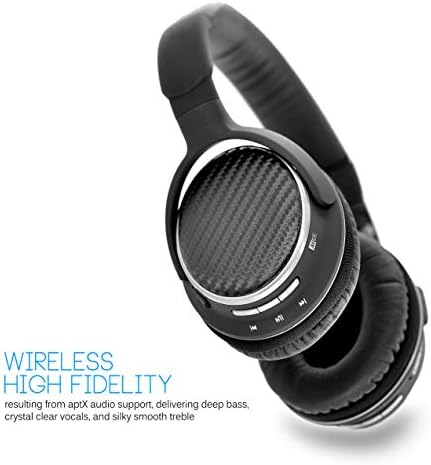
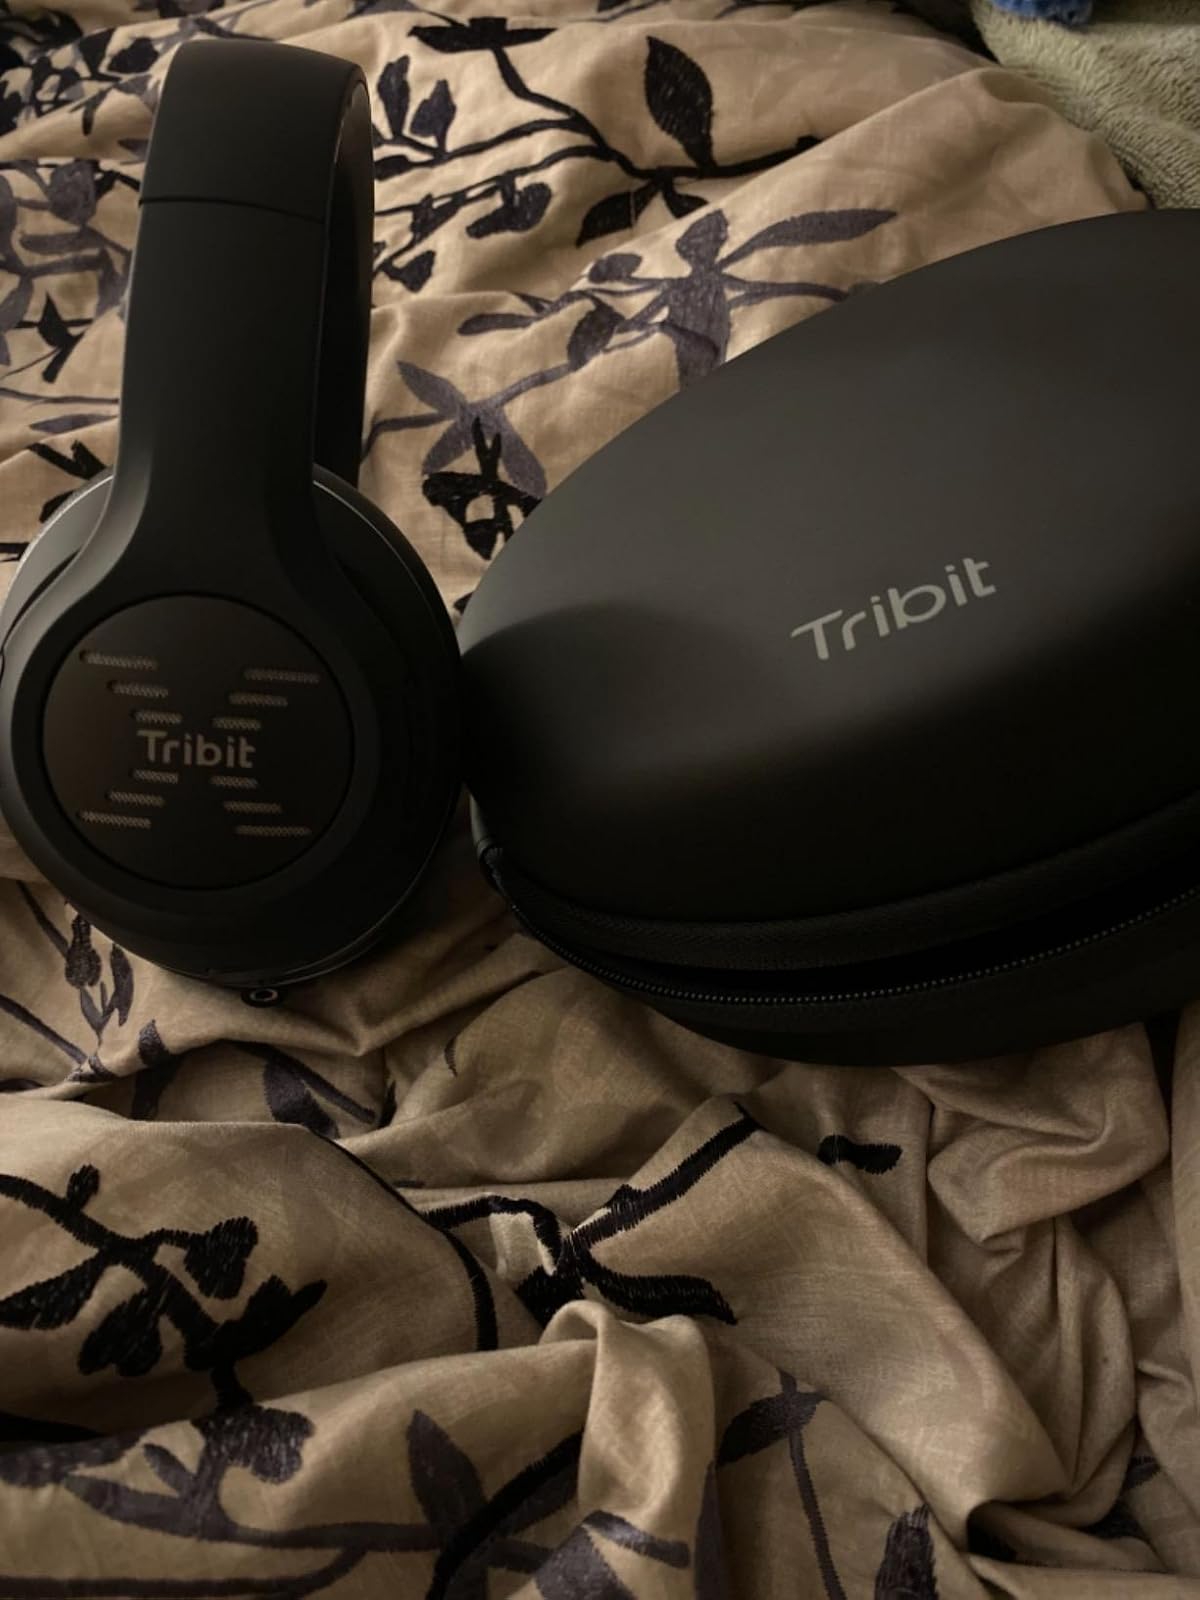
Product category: headphones
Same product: no